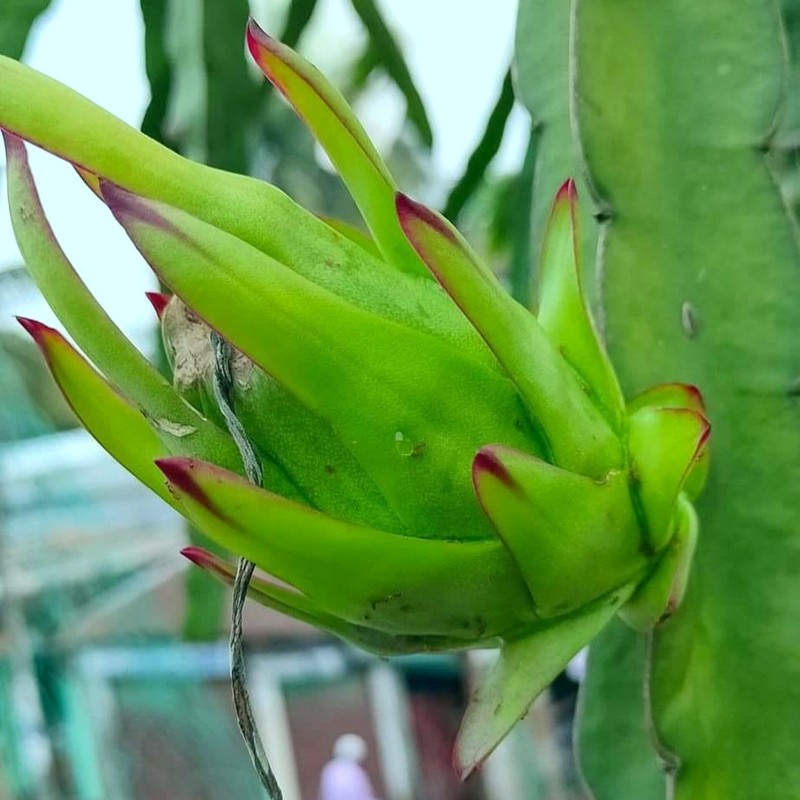
Label: Immature Dragon Fruit